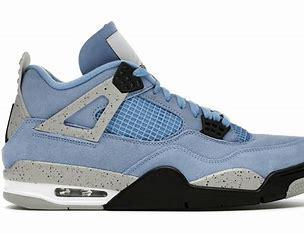
Brand: Jordan
Model: 4 Retro